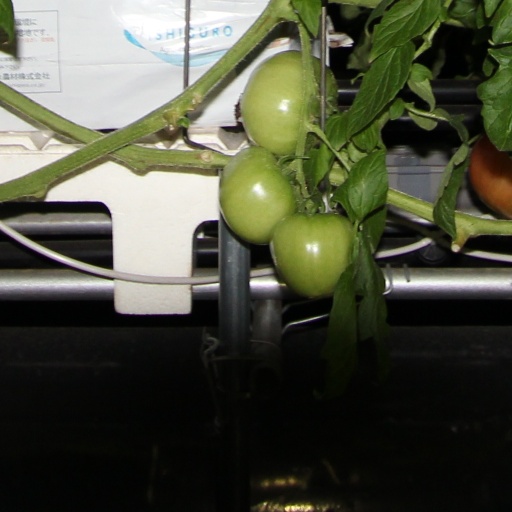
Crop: tomato